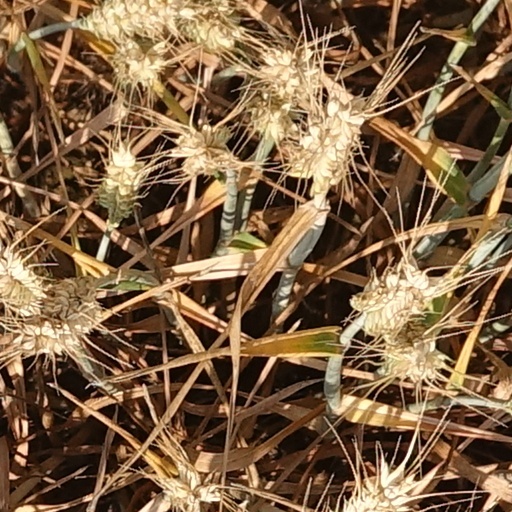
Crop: wheat